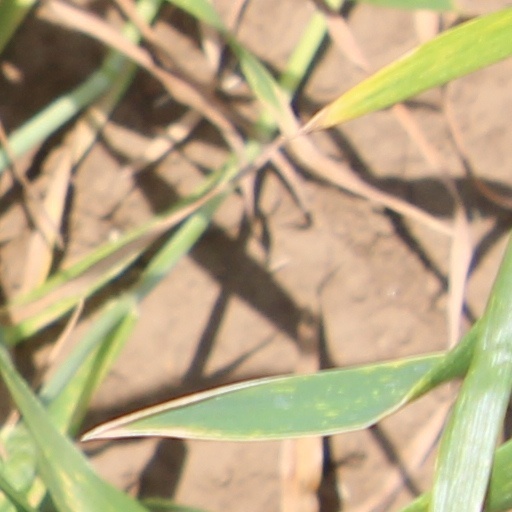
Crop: wheat